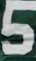
Number: 5